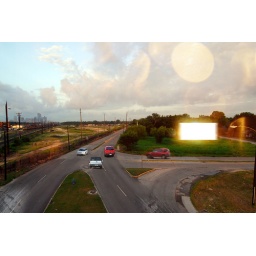
fork in the highway road